Willem Winkelman

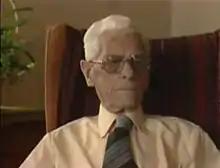
Willem Winkelman as elderly person

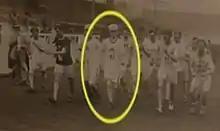
Willem Winkelman at the start of the 1908 Olympics in London

Wilhelmus Frederikus ("Willem") Winkelman (14 July 1887 – 1 July 1990) was a Dutch track and field athlete who competed in the 1908 Summer Olympics. He was born in Delfshaven and died in Voorburg.